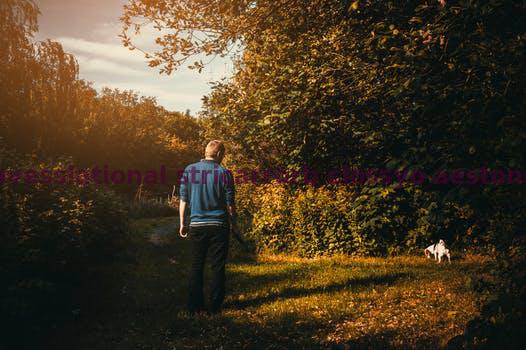
Label: Watermark